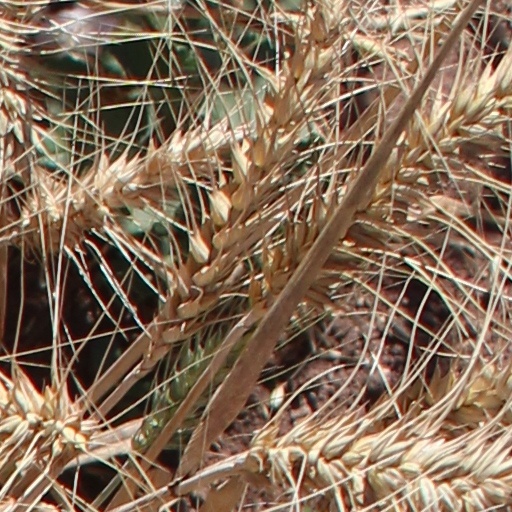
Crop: wheat